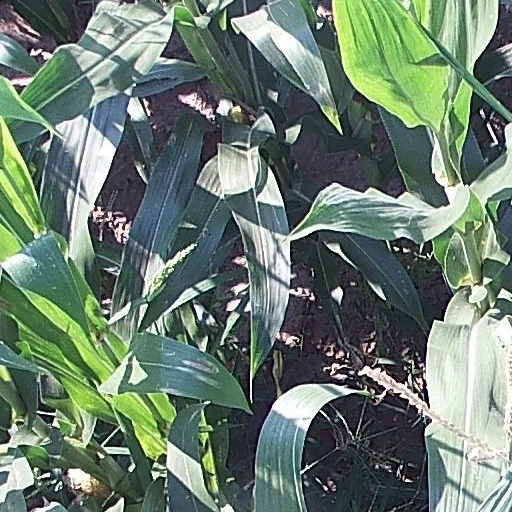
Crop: maize; corn